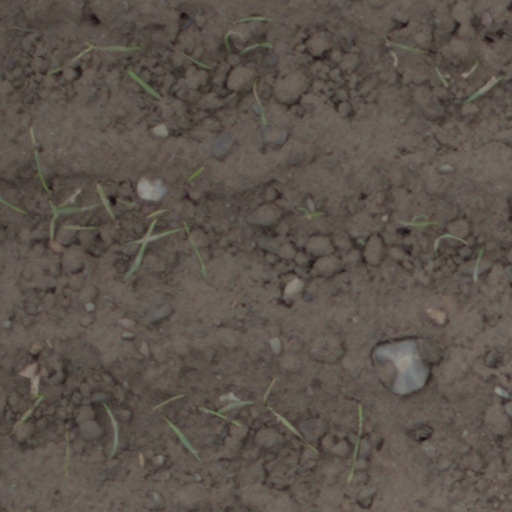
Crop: wheat